Towcester

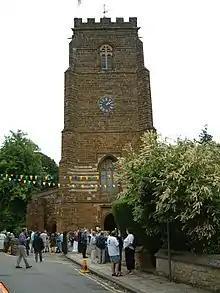
St Lawrence's Church, Towcester

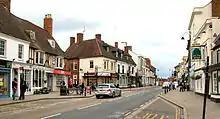
Watling Street, looking north

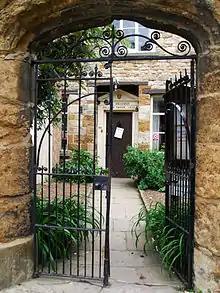
Chantry House, Watling Street

Towcester is a market town and civil parish in the West Northamptonshire unitary authority area of Northamptonshire, England. From 1974 to 2021, it was the administrative centre of the South Northamptonshire district.